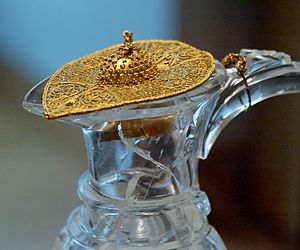
Filigran
Filigran er en delikat og vanskelig form for metalsmykkearbejde. Det indebærer arbejder som er lavet af meget tynde tråde og små perler eller kugler, sædvanligvis af sølv og guld. De tynde tråde loddes sammen til ornamenter og artistiske former og fæstes på et underlag eller ramme.